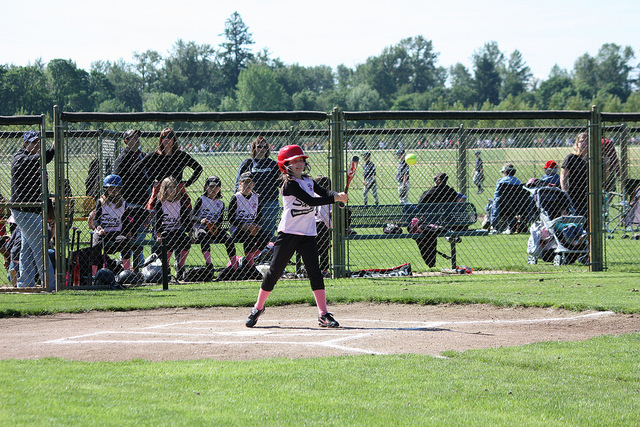
cầu thủ bóng chày trẻ đang thi đấu với đám đông đang quan sát